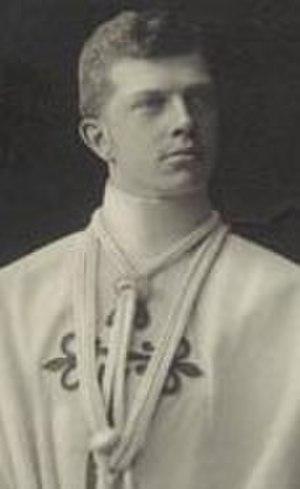
Le prince Ferdinand-Marie de Bavière, né le 10 mai 1884 à Madrid, et mort le 5 avril 1958 à Madrid, fils aîné de Louis-Ferdinand de Bavière et de María de la Paz de Borbón, est un membre de la Maison de Wittelsbach et un infant d'Espagne.